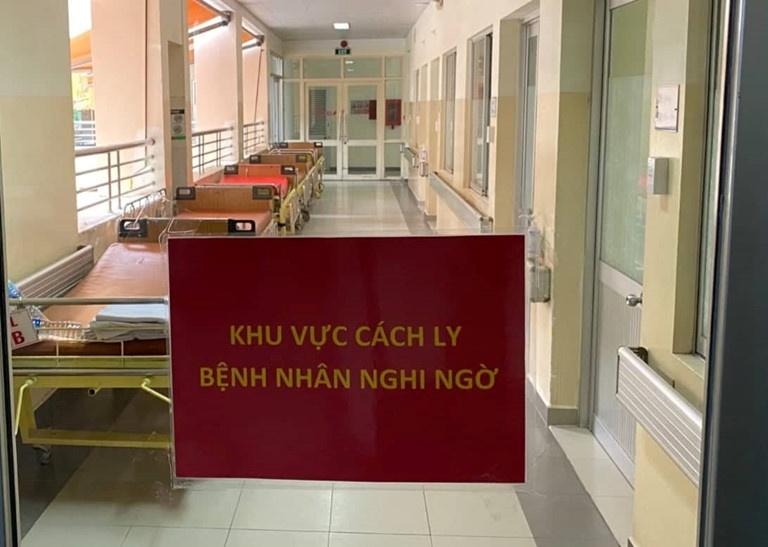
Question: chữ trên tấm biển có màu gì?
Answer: màu vàng